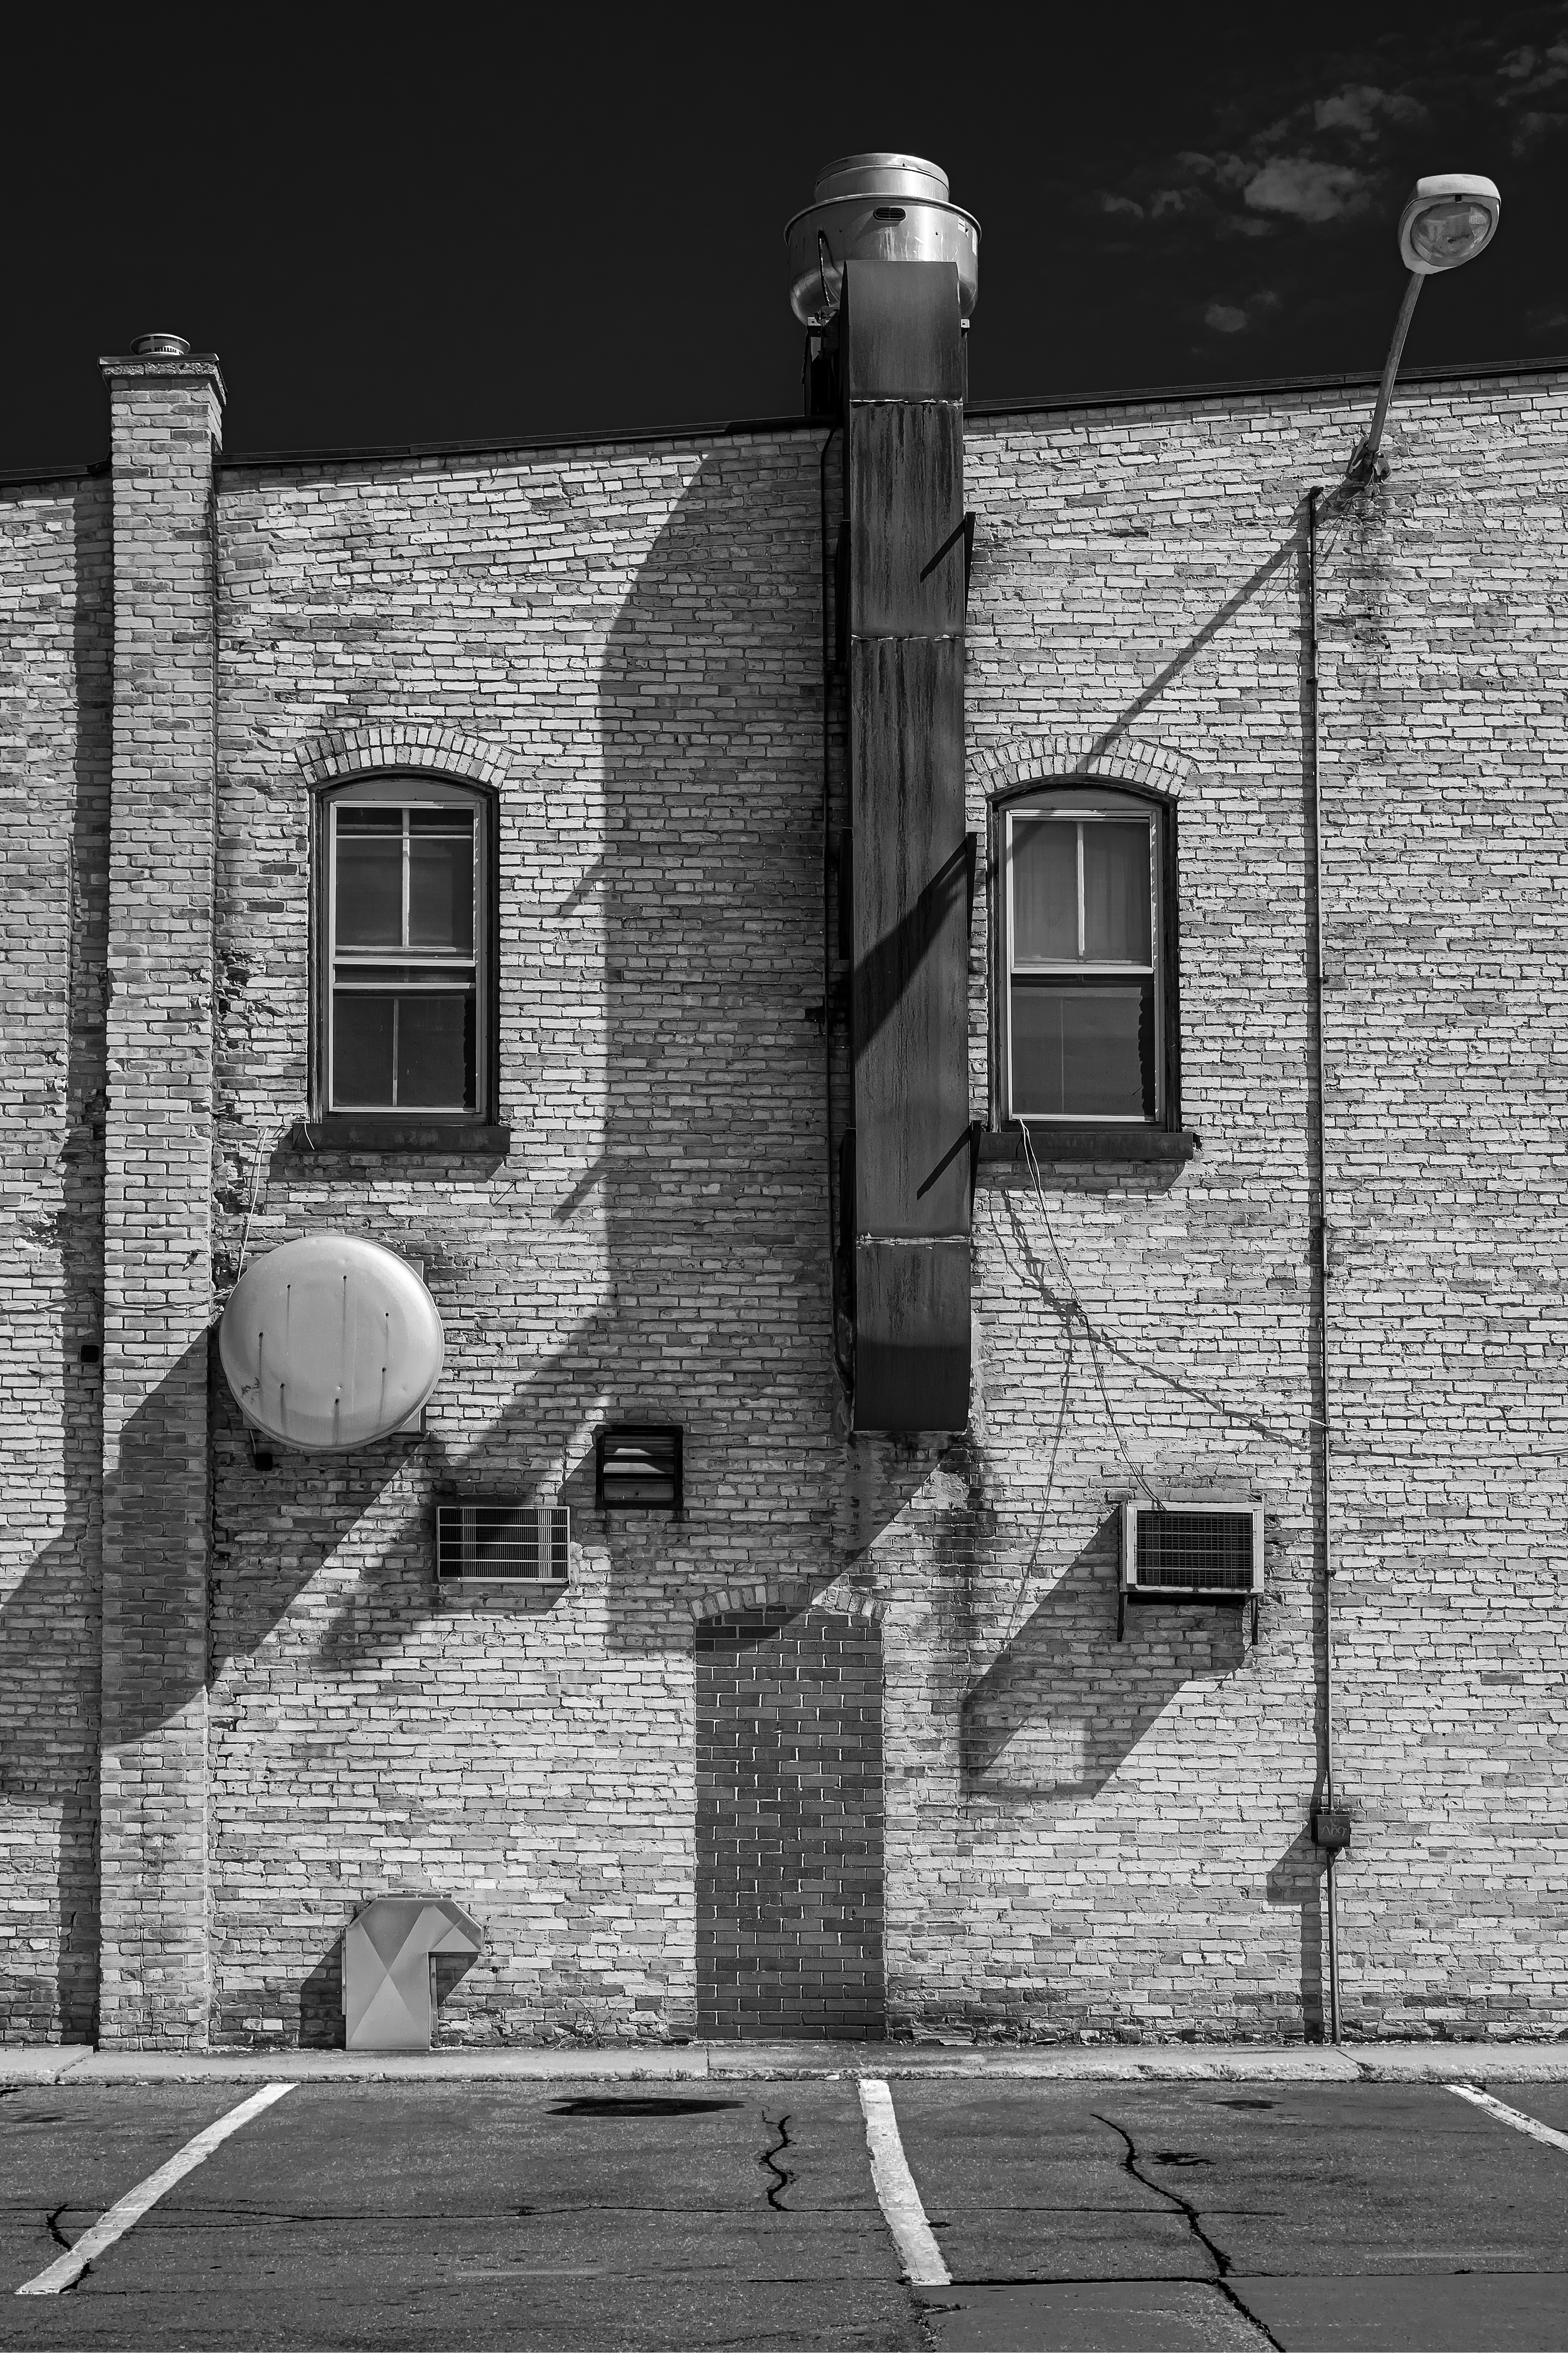
geotagged, united states, usa, wisconsin, a6500, adventure, American City, black and white, black white, bnw, brick wall, Brown County, Brown County WI, Brown County Wisconsin, building, bw, city, city streets, de pere, De Pere WI, downtown, fox river, Fox River Wisconsin, midwest, monochrome, monotone, north america, outdoor, Photo Walk, river walk, sightseeing, sky, sony, SONY a6500, SONY Alpha 6500, sony mirrorless, SONY Photography, street, tourism, tourist attraction, Tourist Photos, travel, Travel Blog, Travel Blog Photo, Travel Photo, travel photography, Traveling Adventures, united states of america, Urban Adventure, Urban Hiking, Ventilation Ducting, wandering, wi, windows, Wisconsin City, Wisconsin Photo Walk, Wisconsin Photos, Wisconsin Tourism, Wisconsin Travel, world travel, white, black, wall, architecture, roof, house, lighting, brick, street light, monochrome photography, photography, window, light fixture, facade, home, style